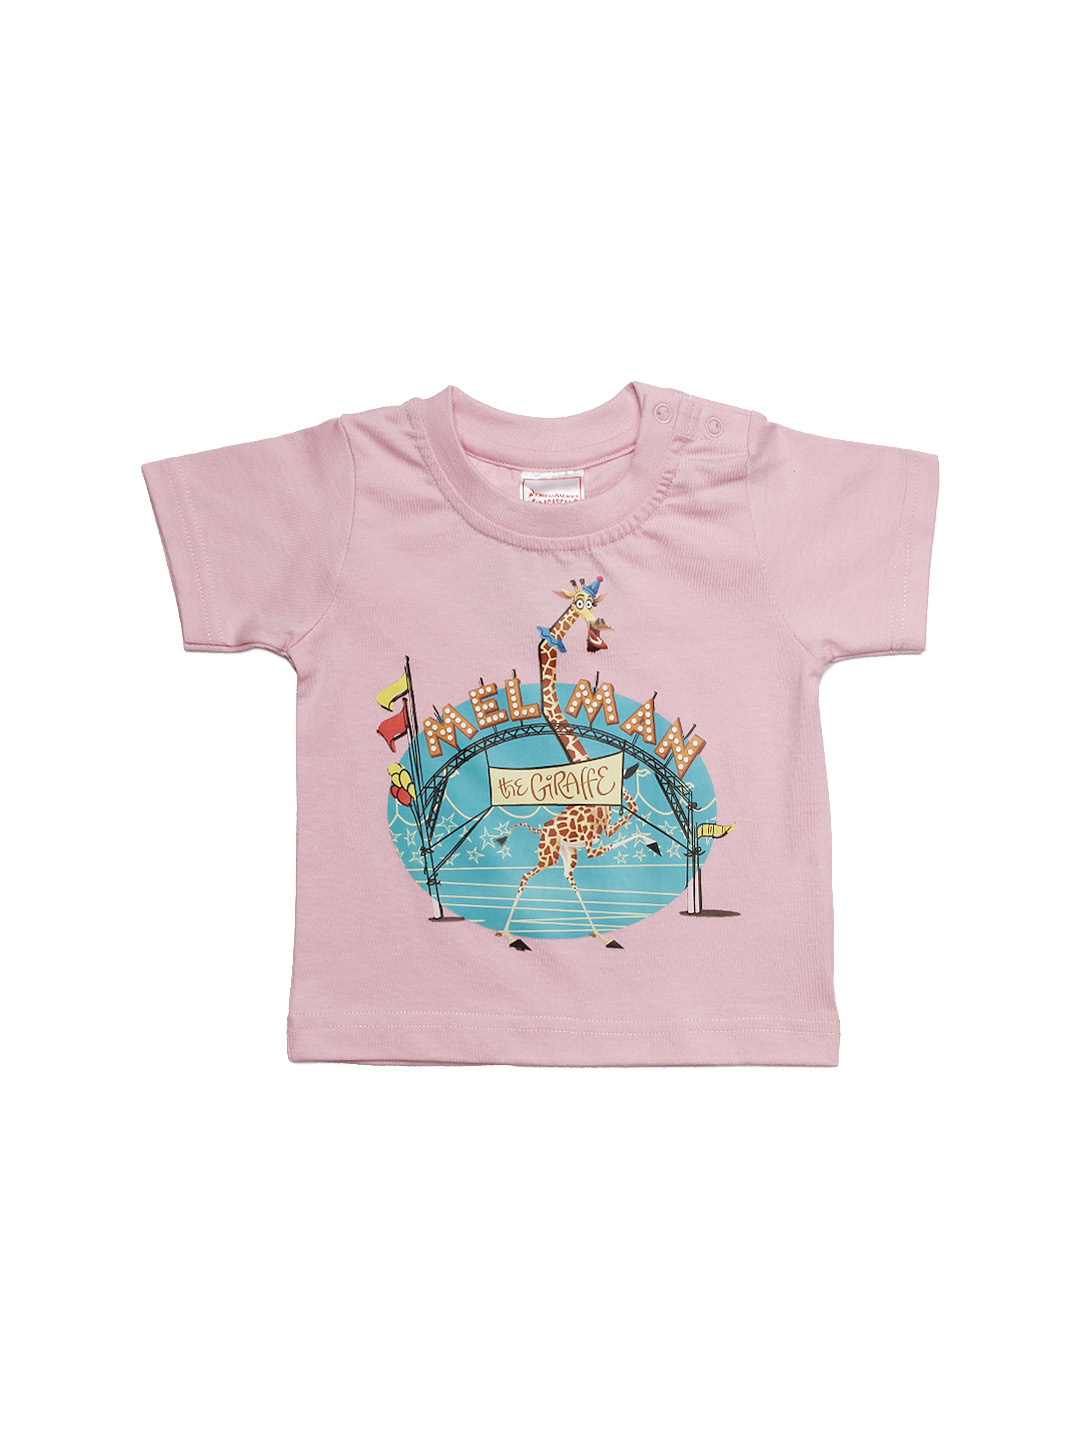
Madagascar3 Infant Girls Pink  T-Shirt
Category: Apparel / Topwear / Tshirts
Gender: Girls
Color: Pink
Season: Summer 2012
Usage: Casual